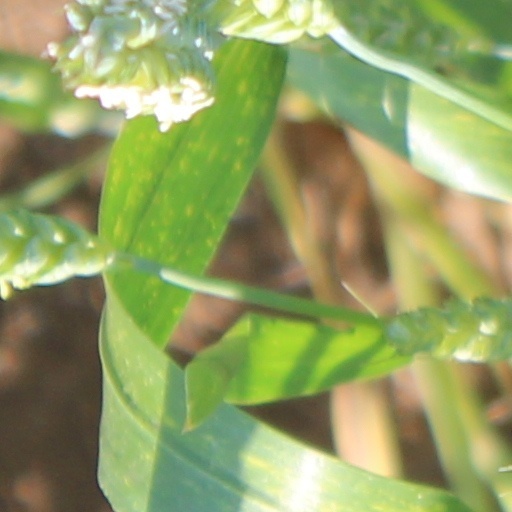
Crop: wheat